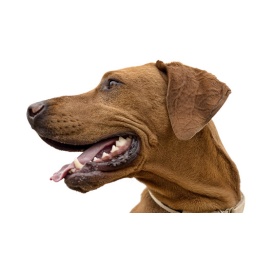
buddy against white sky